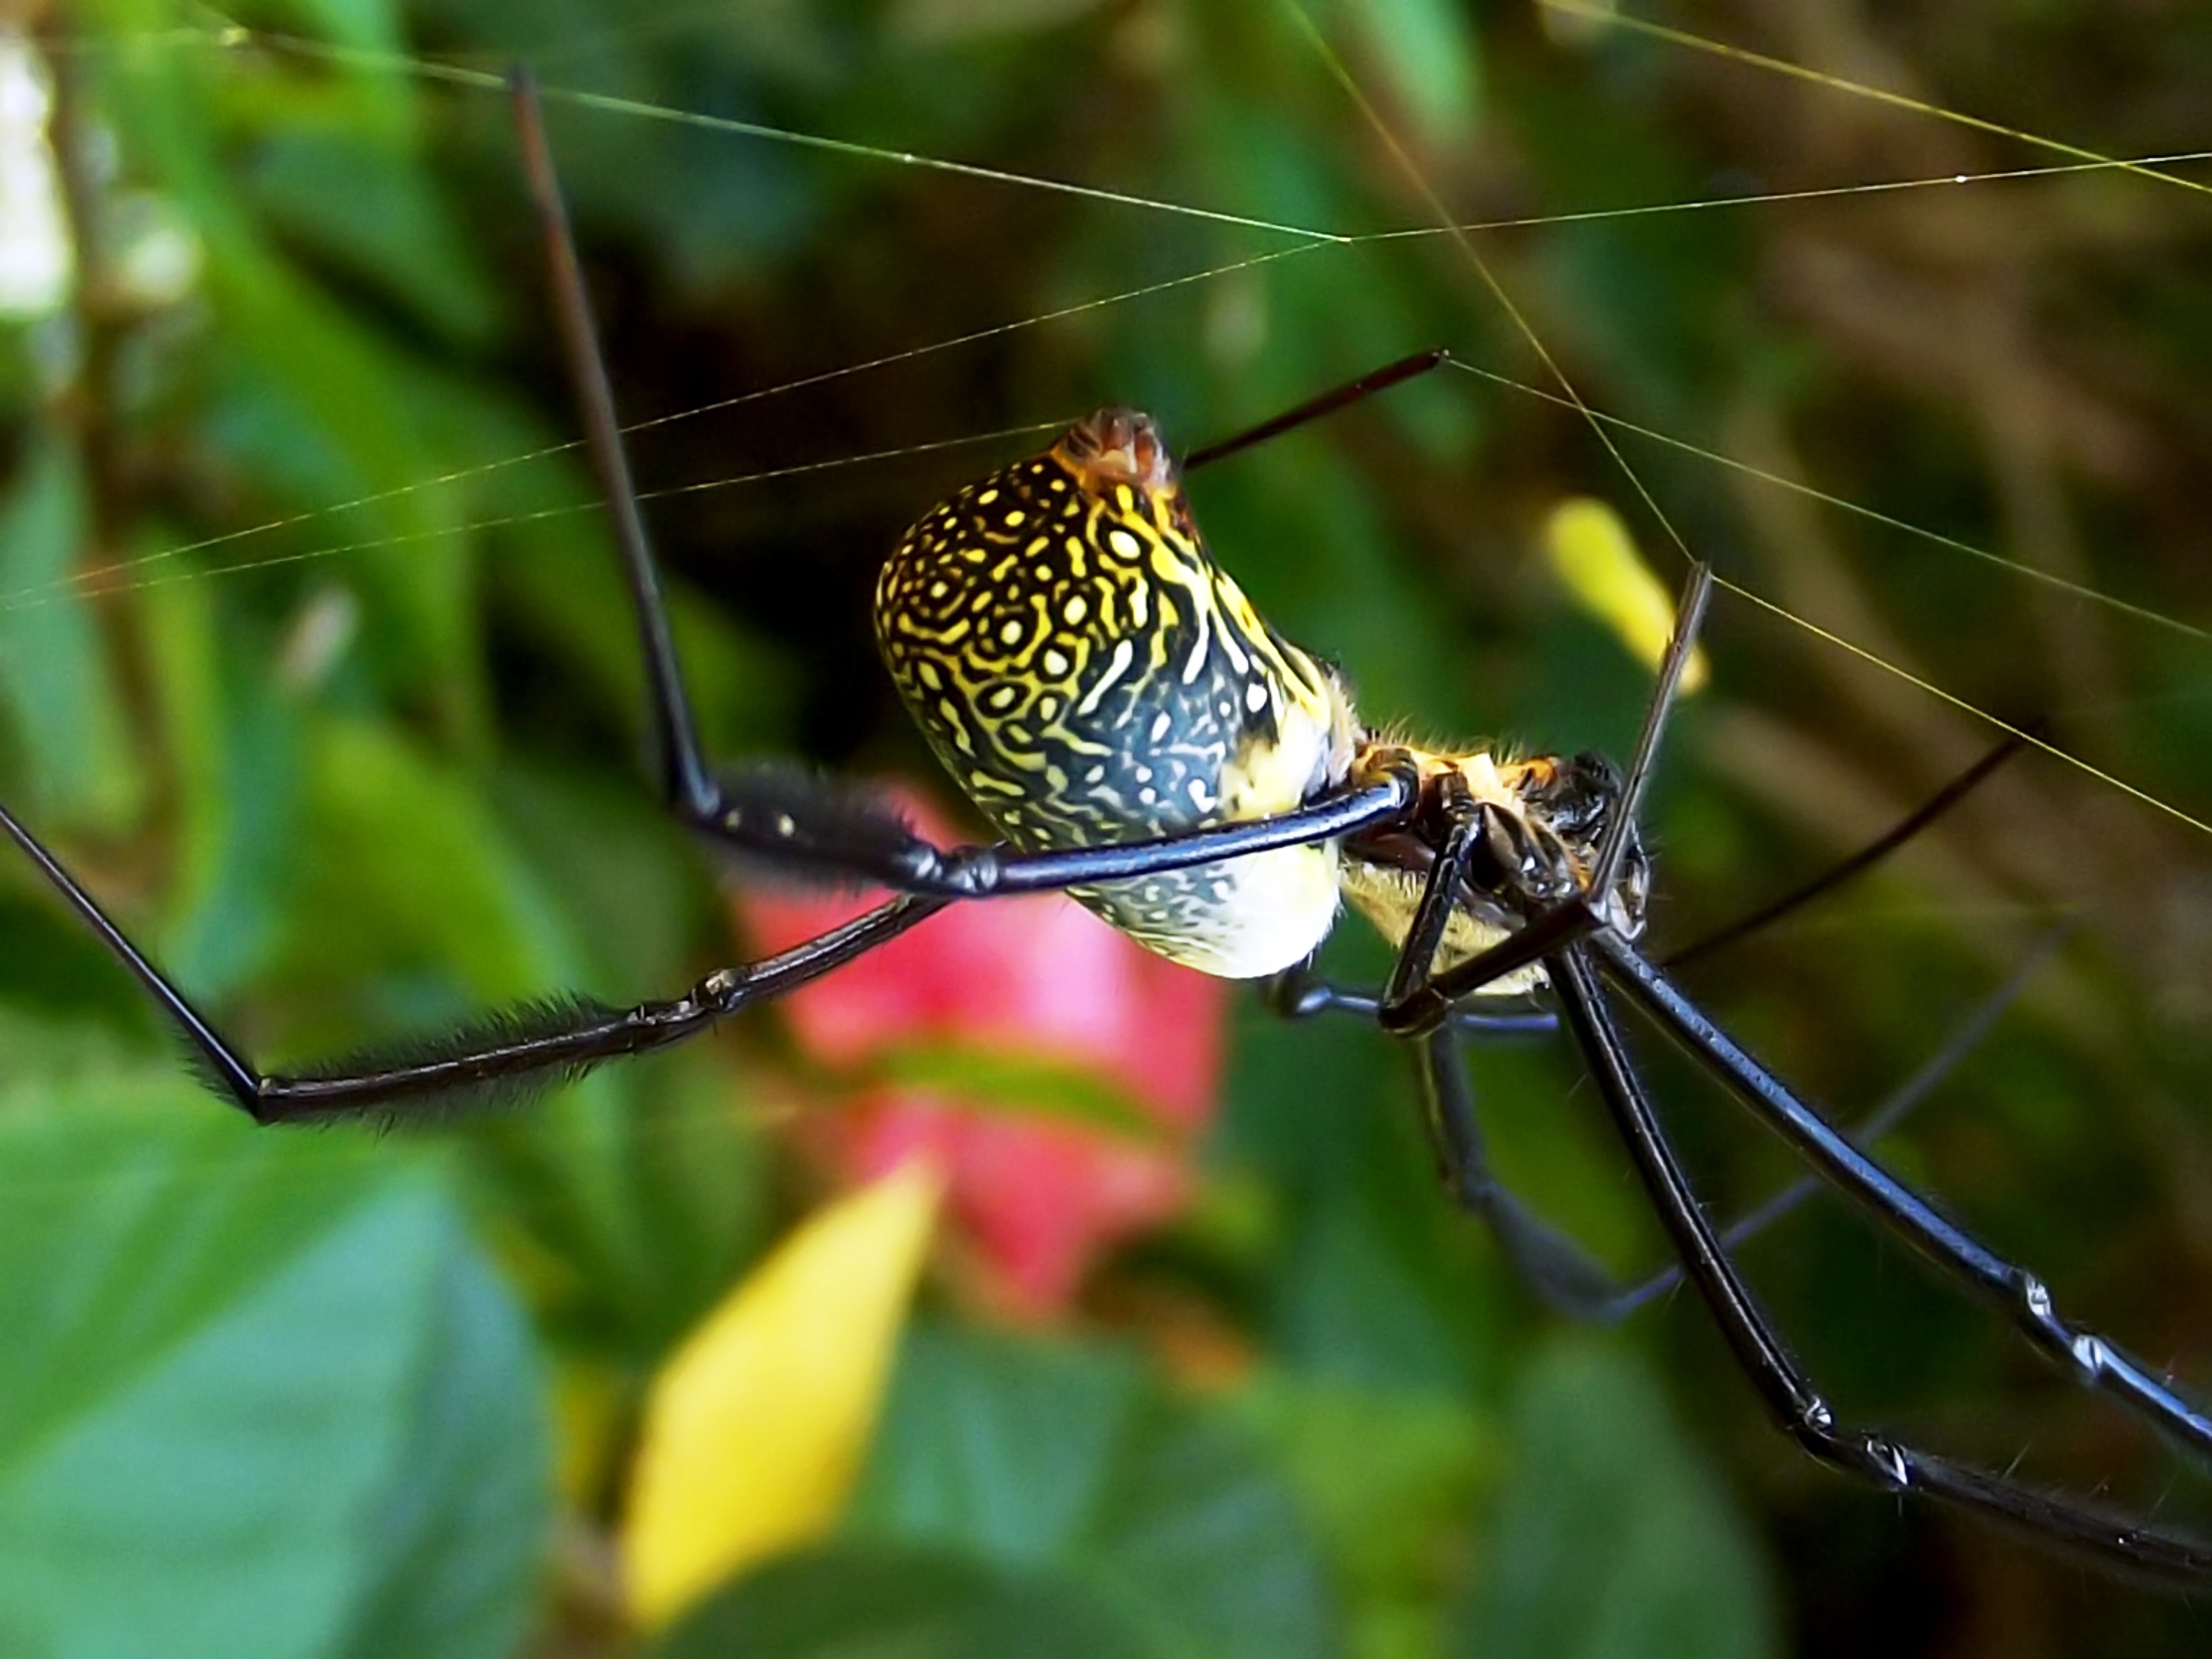
nature, branch, flower, female, wildlife, insect, garden, fauna, invertebrate, close up, spider, arachnid, silk, south africa, macro photography, arthropod, harmless, nephila, beneficial, not dangerous, orb weaver spider, hartbeespoortdam, golden orb spider, nephila fenestrata, black legged golden orb weaver